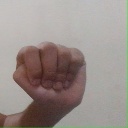
अक्षर: ठ